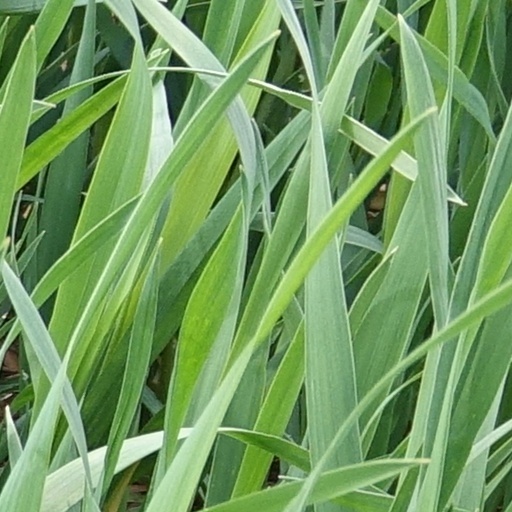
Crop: wheat